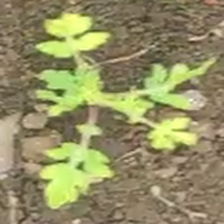
Weed species: Gajar_gavat_(Parthenium hysterophorus)